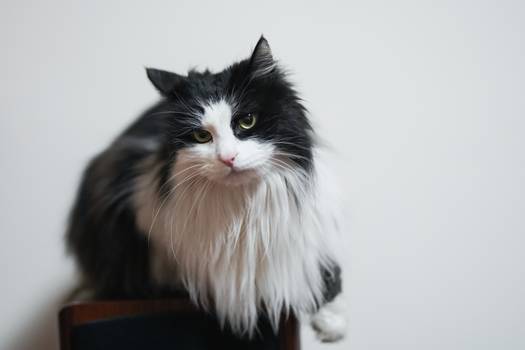
Label: No Watermark